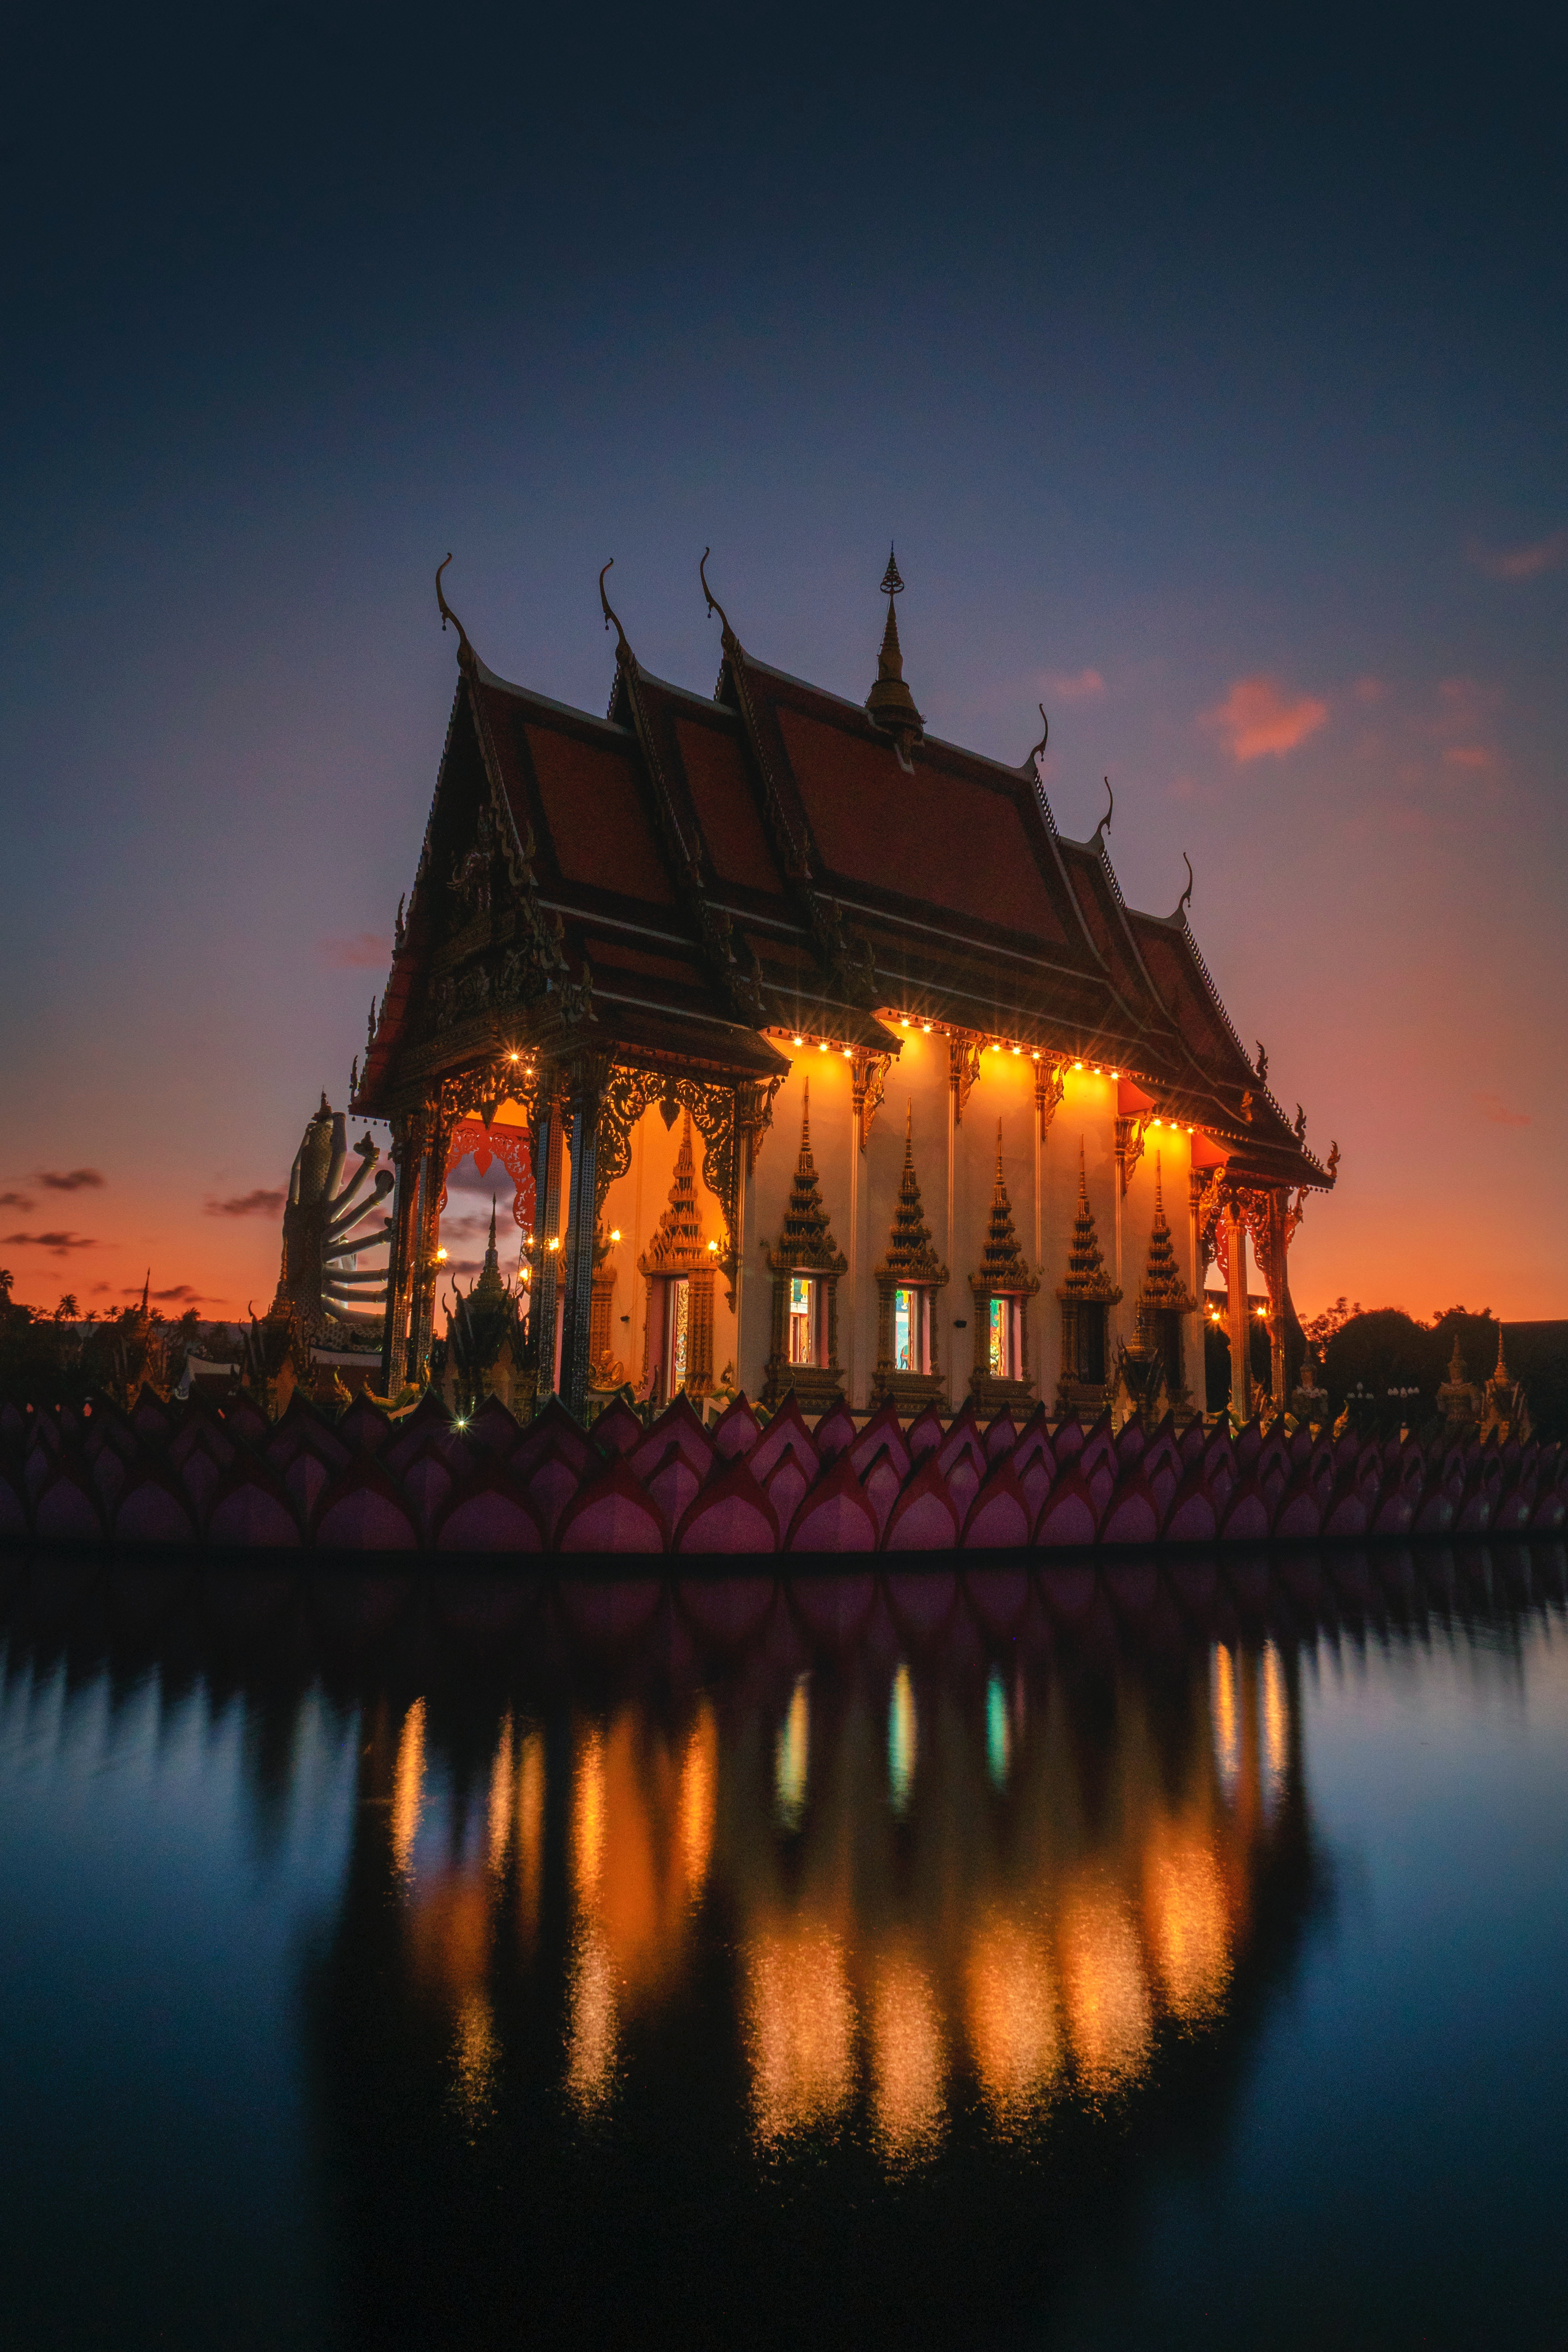
thailand, water, cloud, sky, lake, dusk, natural landscape, building, bank, house, afterglow, horizon, landmark, landscape, waterway, sunset, chinese architecture, tree, sunrise, city, reservoir, evening, plant, reflection, art, darkness, temple, place of worship, pagoda, red sky at morning, dawn, night, historic site, japanese architecture, landscape lighting, lake district, pond, tourist attraction, symmetry, estate, midnight, river